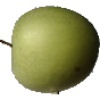
Label: apple_granny_smith